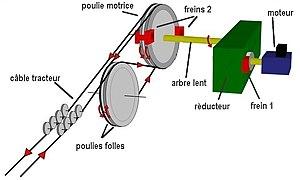
schéma d'entraînement d'un funiculaire
Un funiculaire est une remontée mécanique équipée de véhicules circulant sur des rails en pente et dont la traction est assurée par un câble pour s'affranchir de la déclivité du terrain. Il se compose généralement de deux rames reliées par un ou plusieurs câbles réalisant, chacun, une demi-boucle en gare terminale. Le poids du train descendant compensant tout ou partie du poids du train montant, l’énergie à fournir par la traction reste ainsi relativement faible.